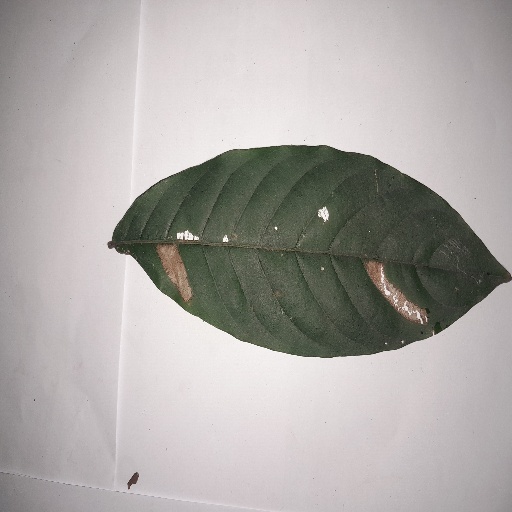
Species: HariTaki
Leaf condition: Bacterial Spot